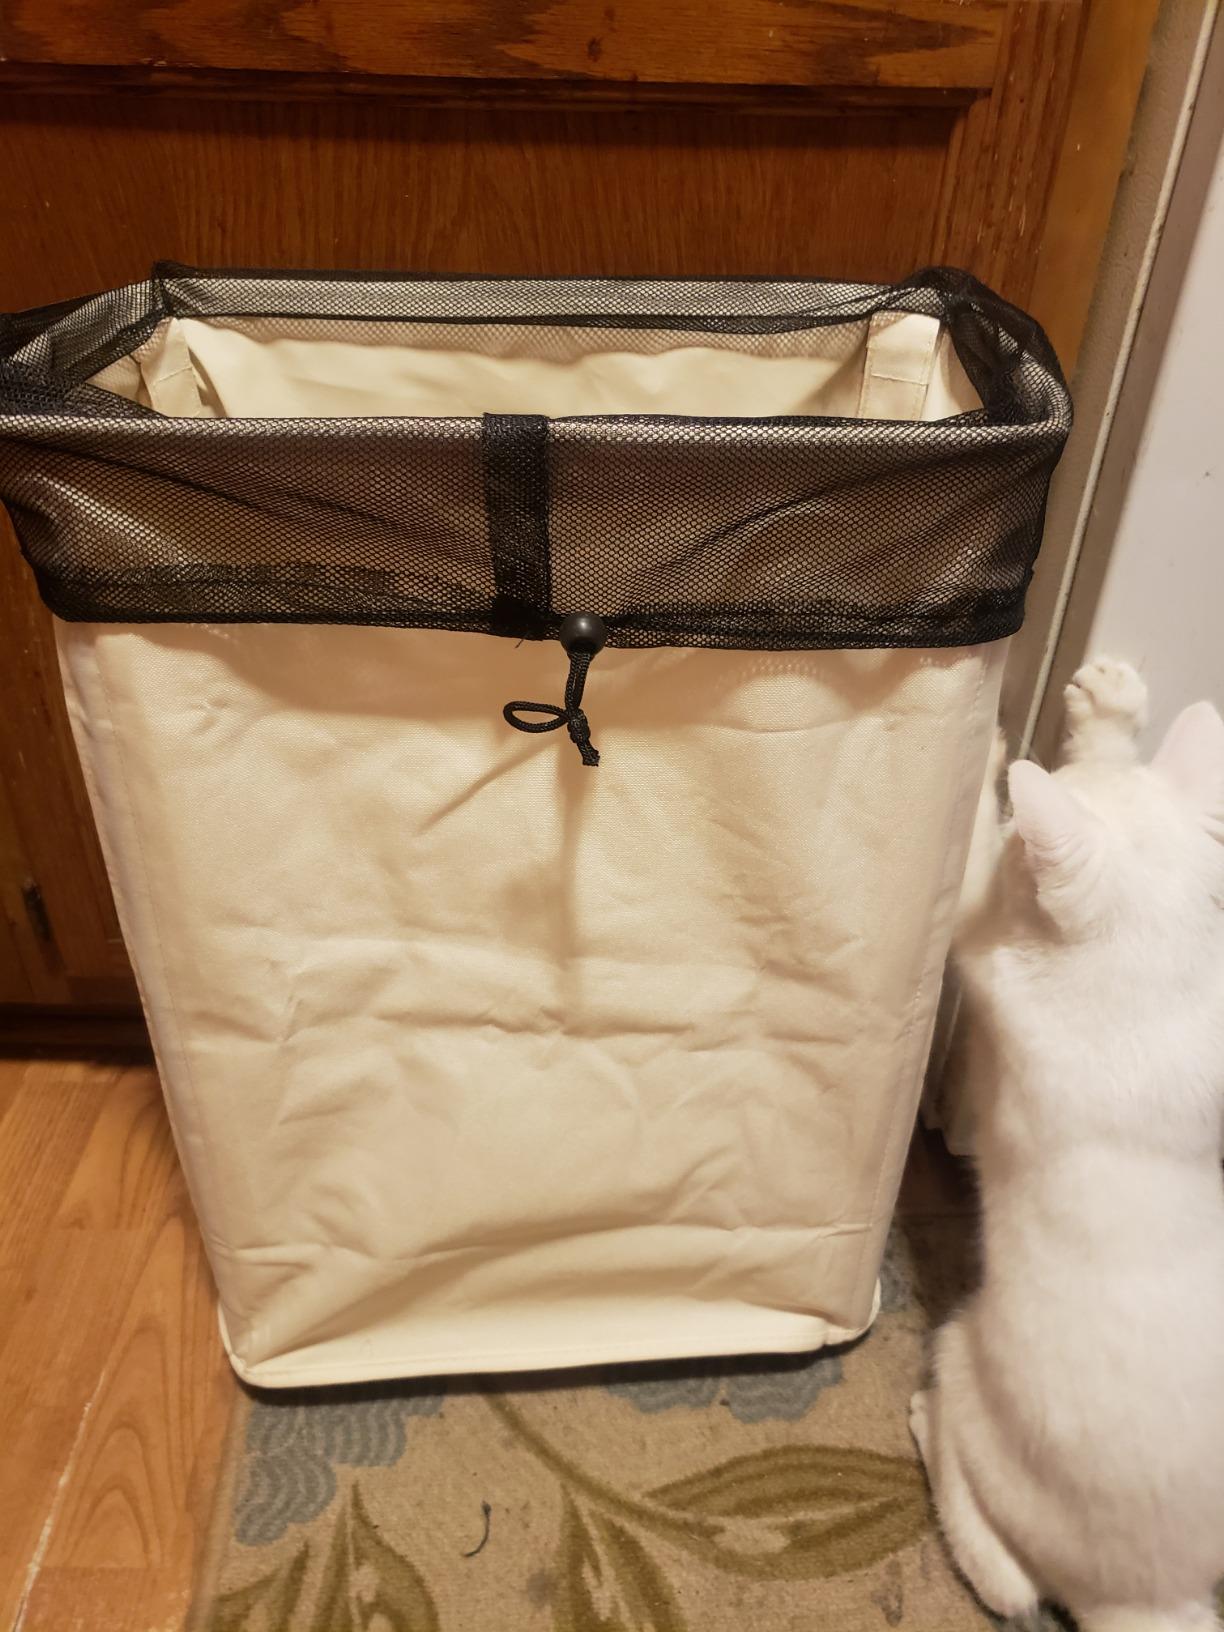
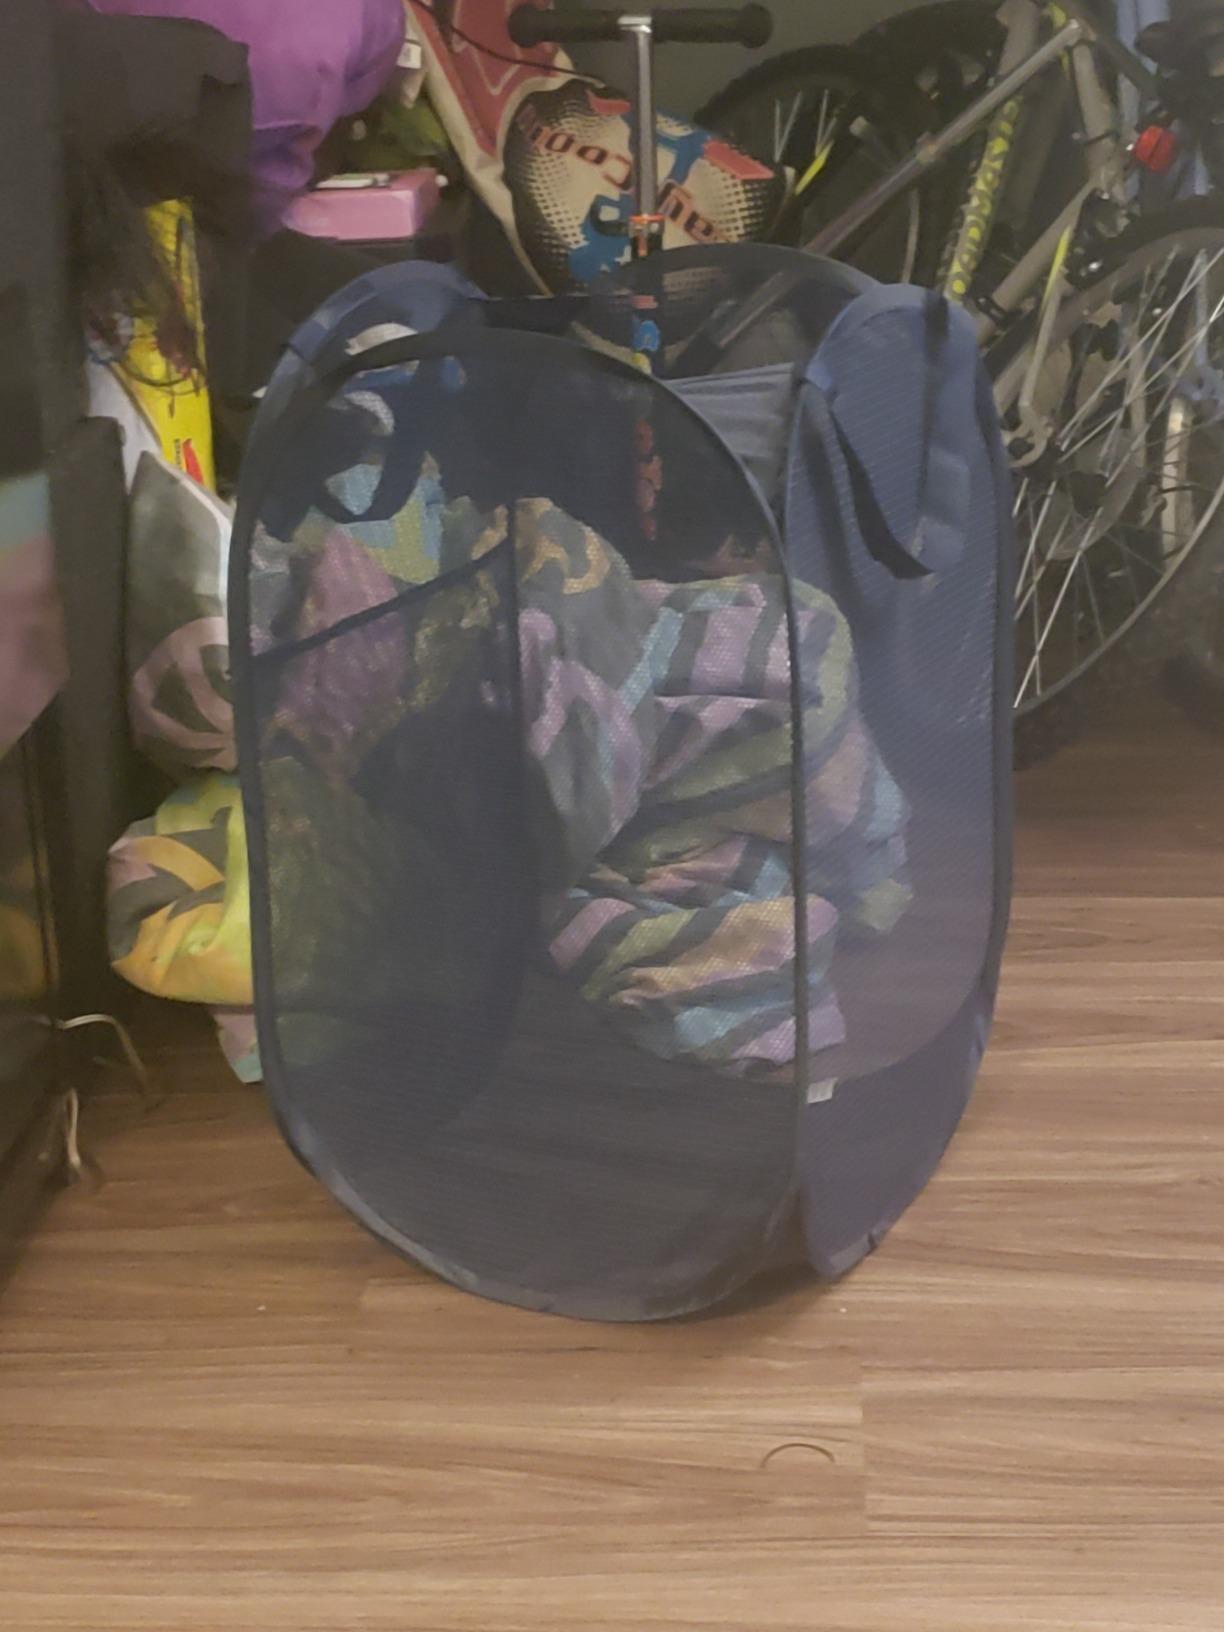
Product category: items_hamper
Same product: no